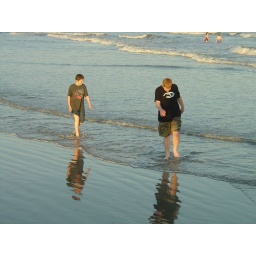
Boys enjoying walking in the water